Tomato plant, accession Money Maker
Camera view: tilt-top (135 deg); turntable rotation: 330 degrees
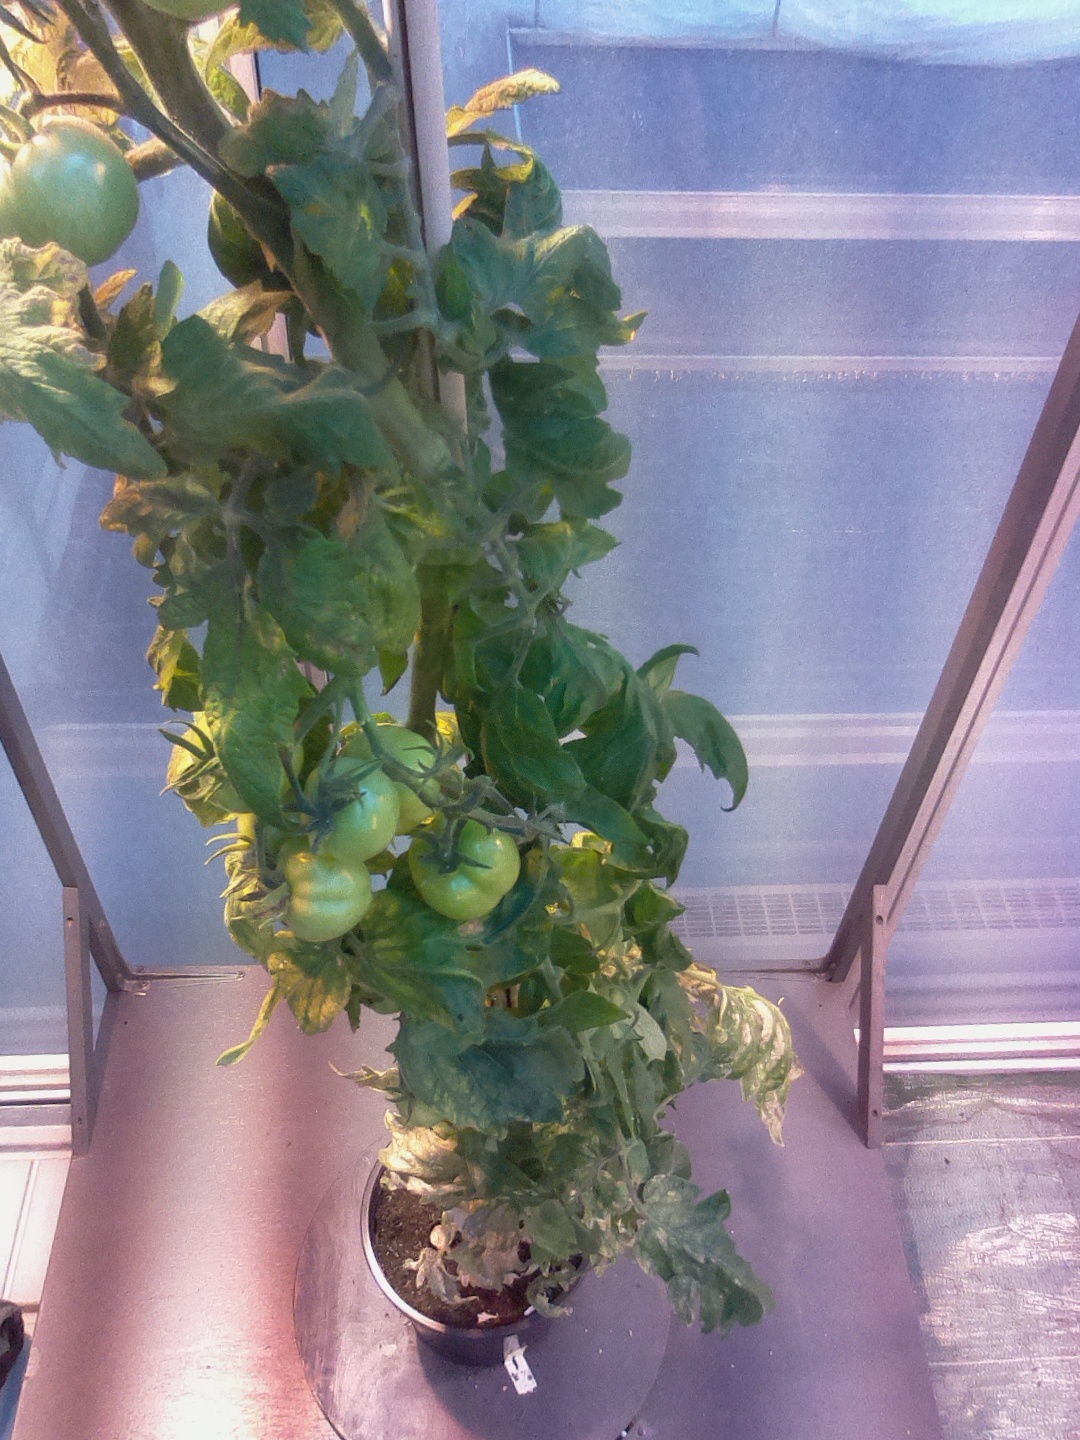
BBCH growth stage 79: 90% -100% of final fruit size